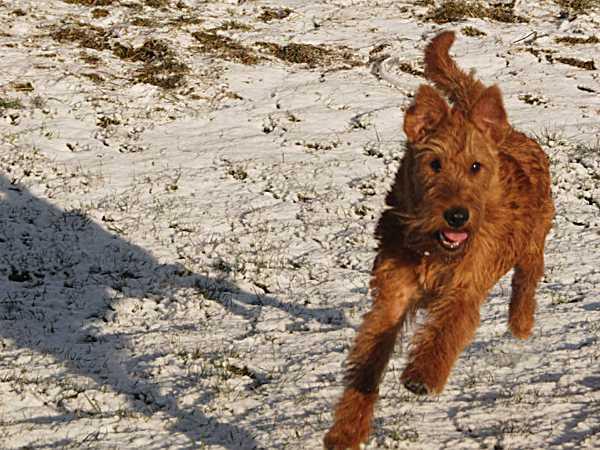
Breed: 207-n000036-Irish_terrier